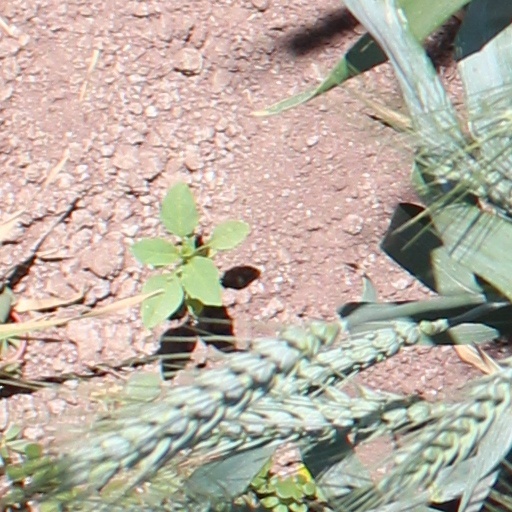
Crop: wheat